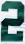
Number: 2